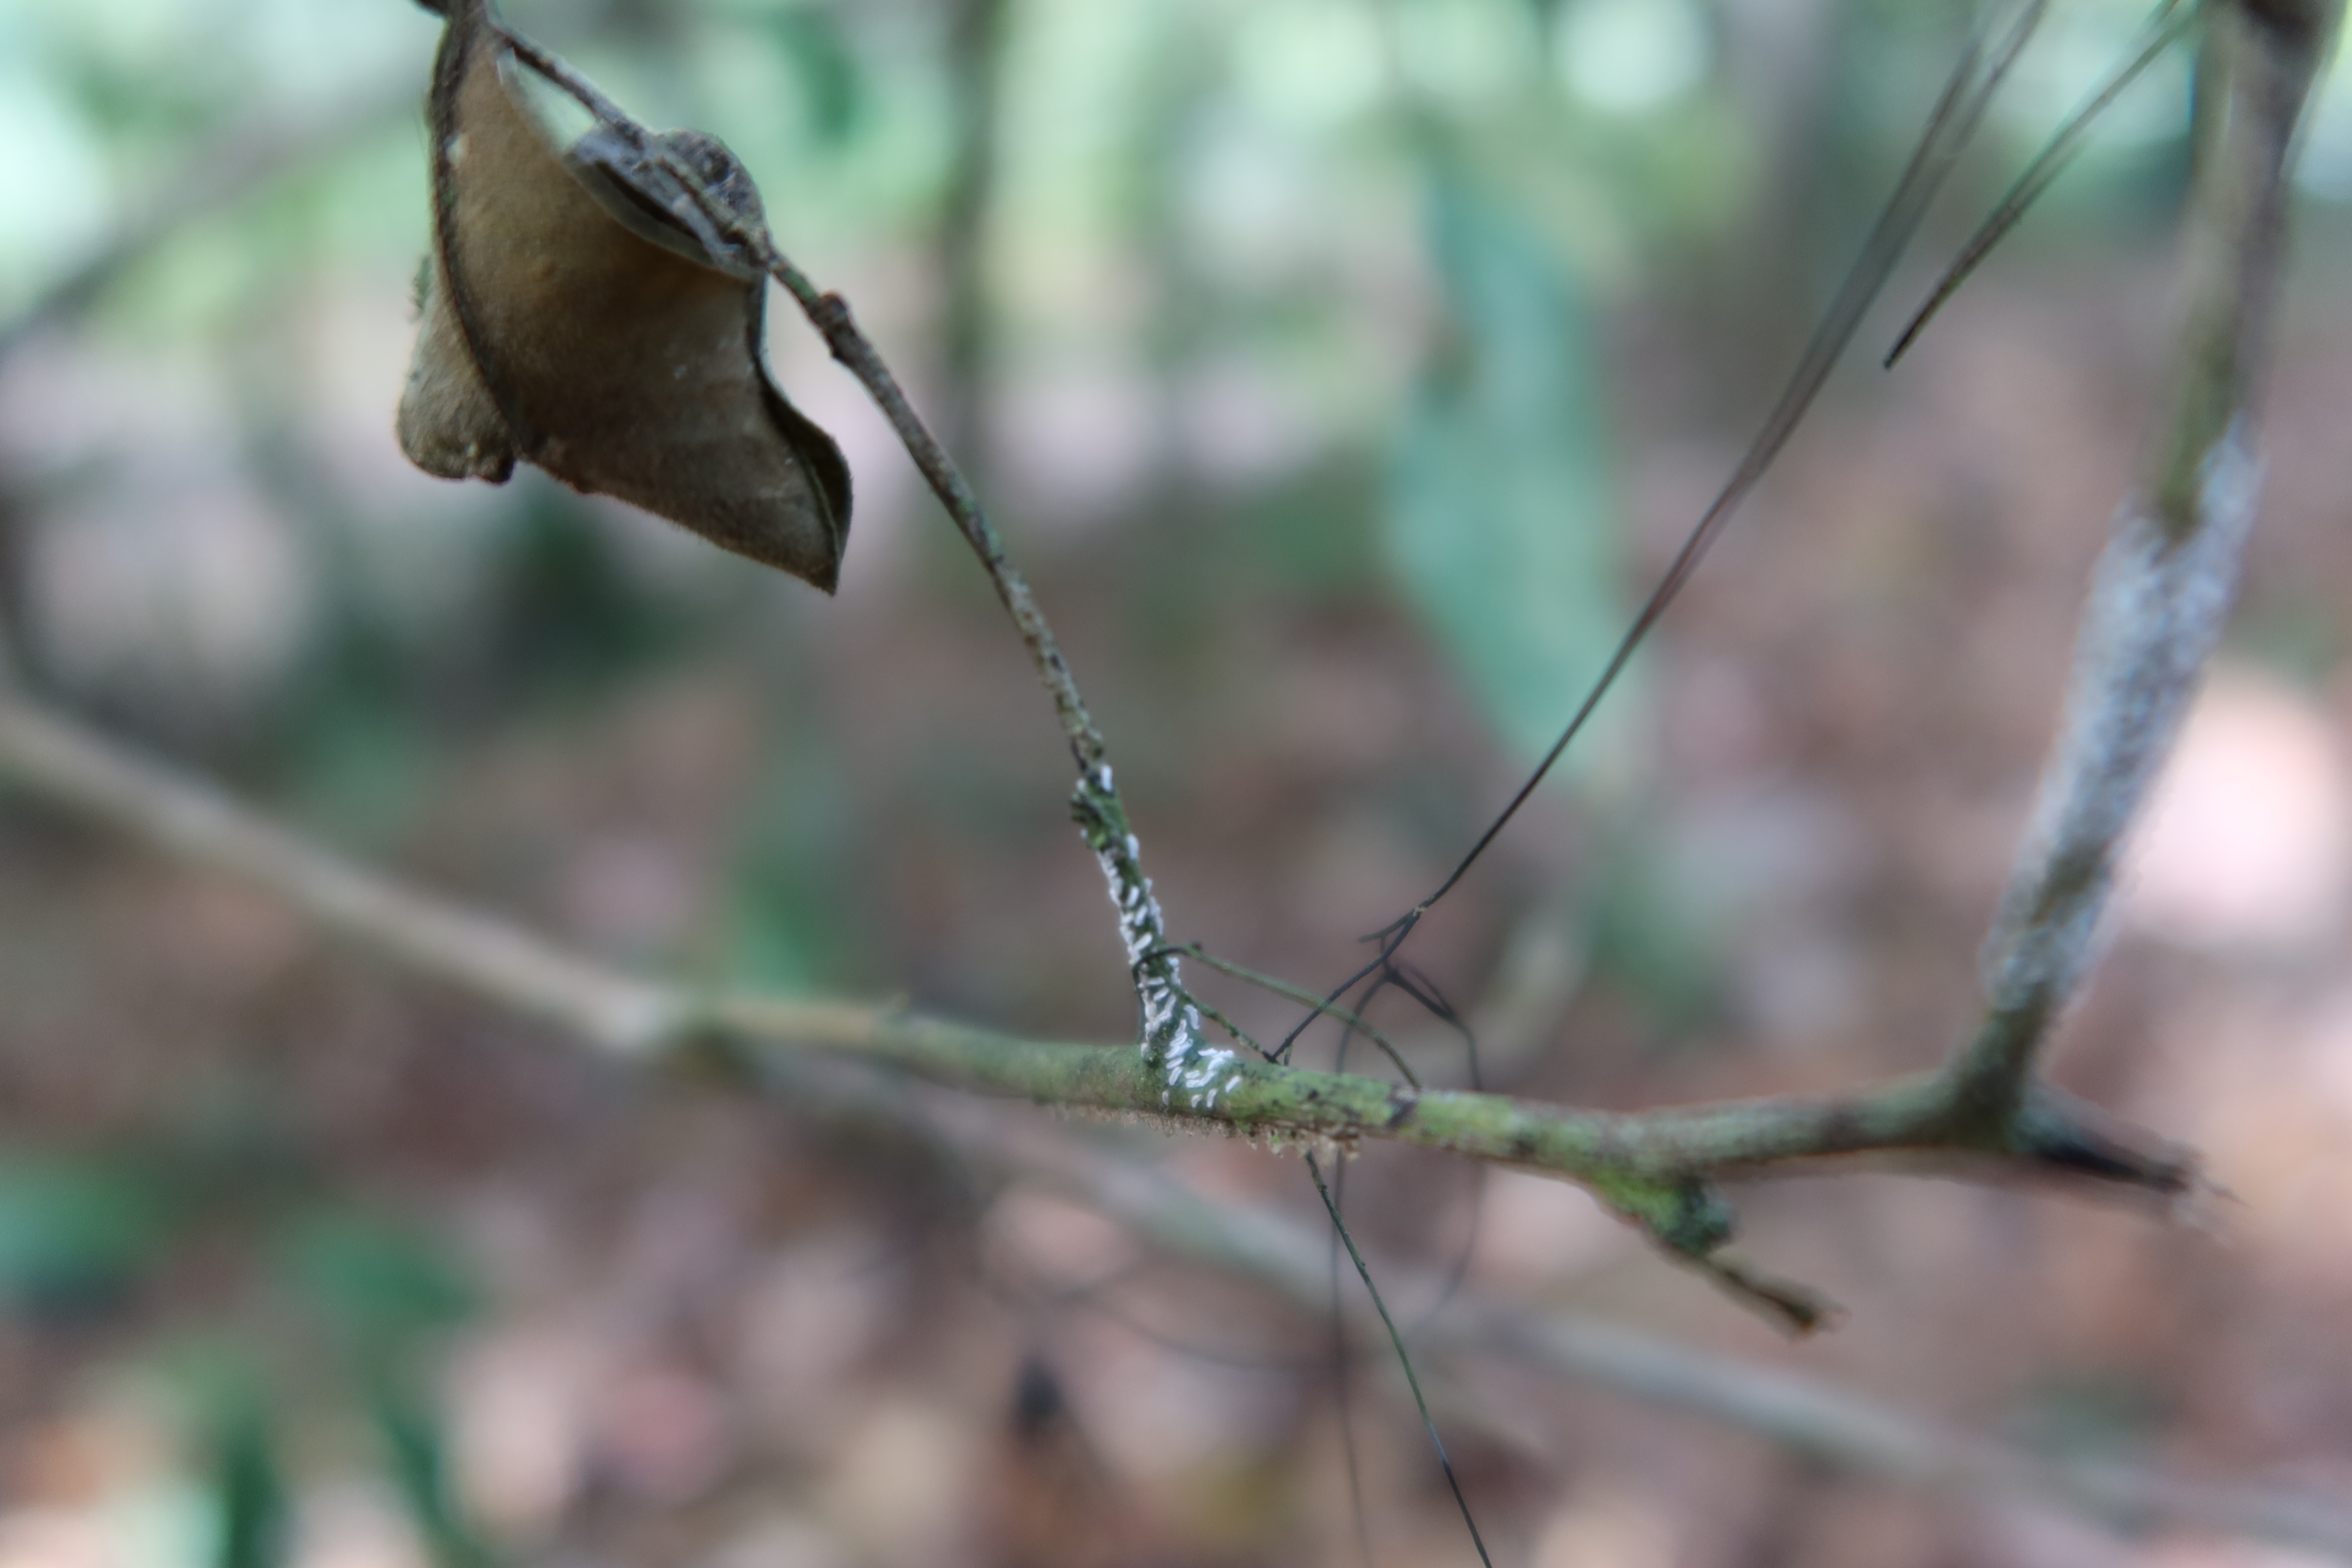
Label: Mealy bugs